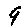
Label: 9